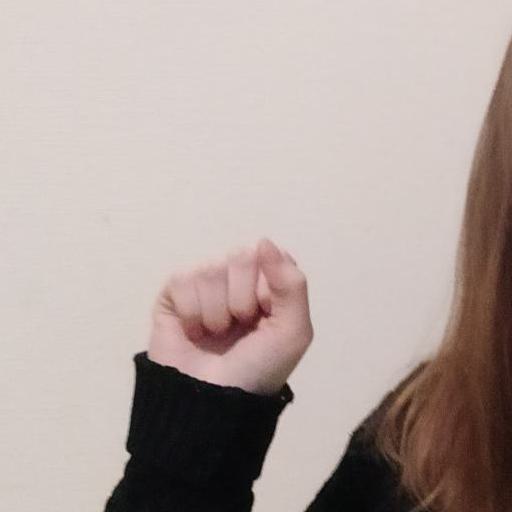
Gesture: fist